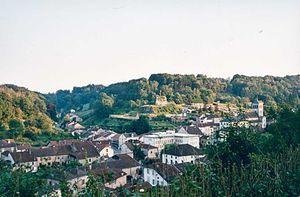
Fontenoy-le-Château est une commune française de Lorraine, située dans le département des Vosges, en région Grand Est. Elle appartient à la communauté d'agglomération d'Épinal.
La Voie Bleue, Moselle-Saône à vélo est un itinéraire national long de 697 km et utilisable par les cyclistes. Il rejoint l'EuroVelo 5 à la frontière allemande et l'EuroVelo 17 à Lyon. Dans la Lorraine, il suit la vallée de la Moselle puis le Val de Saône en Bourgogne-Franche-Comté et Auvergne-Rhône-Alpes. En 2018, 81 % de la véloroute est aménagé, principalement sous forme de voies vertes réutilisant d'anciens chemins de halage et rives de cours d'eau, c'est-à-dire en site propre, tandis que d'autres portions empruntent des routes à faible trafic. La véloroute relie dans le Grand Est Apach à Lyon dans la région Auvergne-Rhône-Alpes.